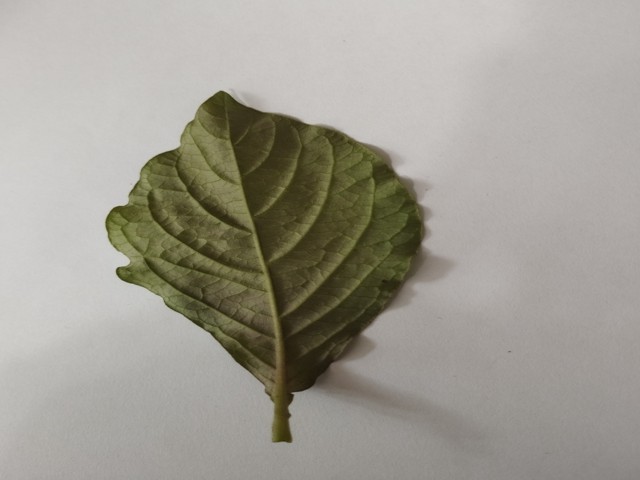
Plant: apang